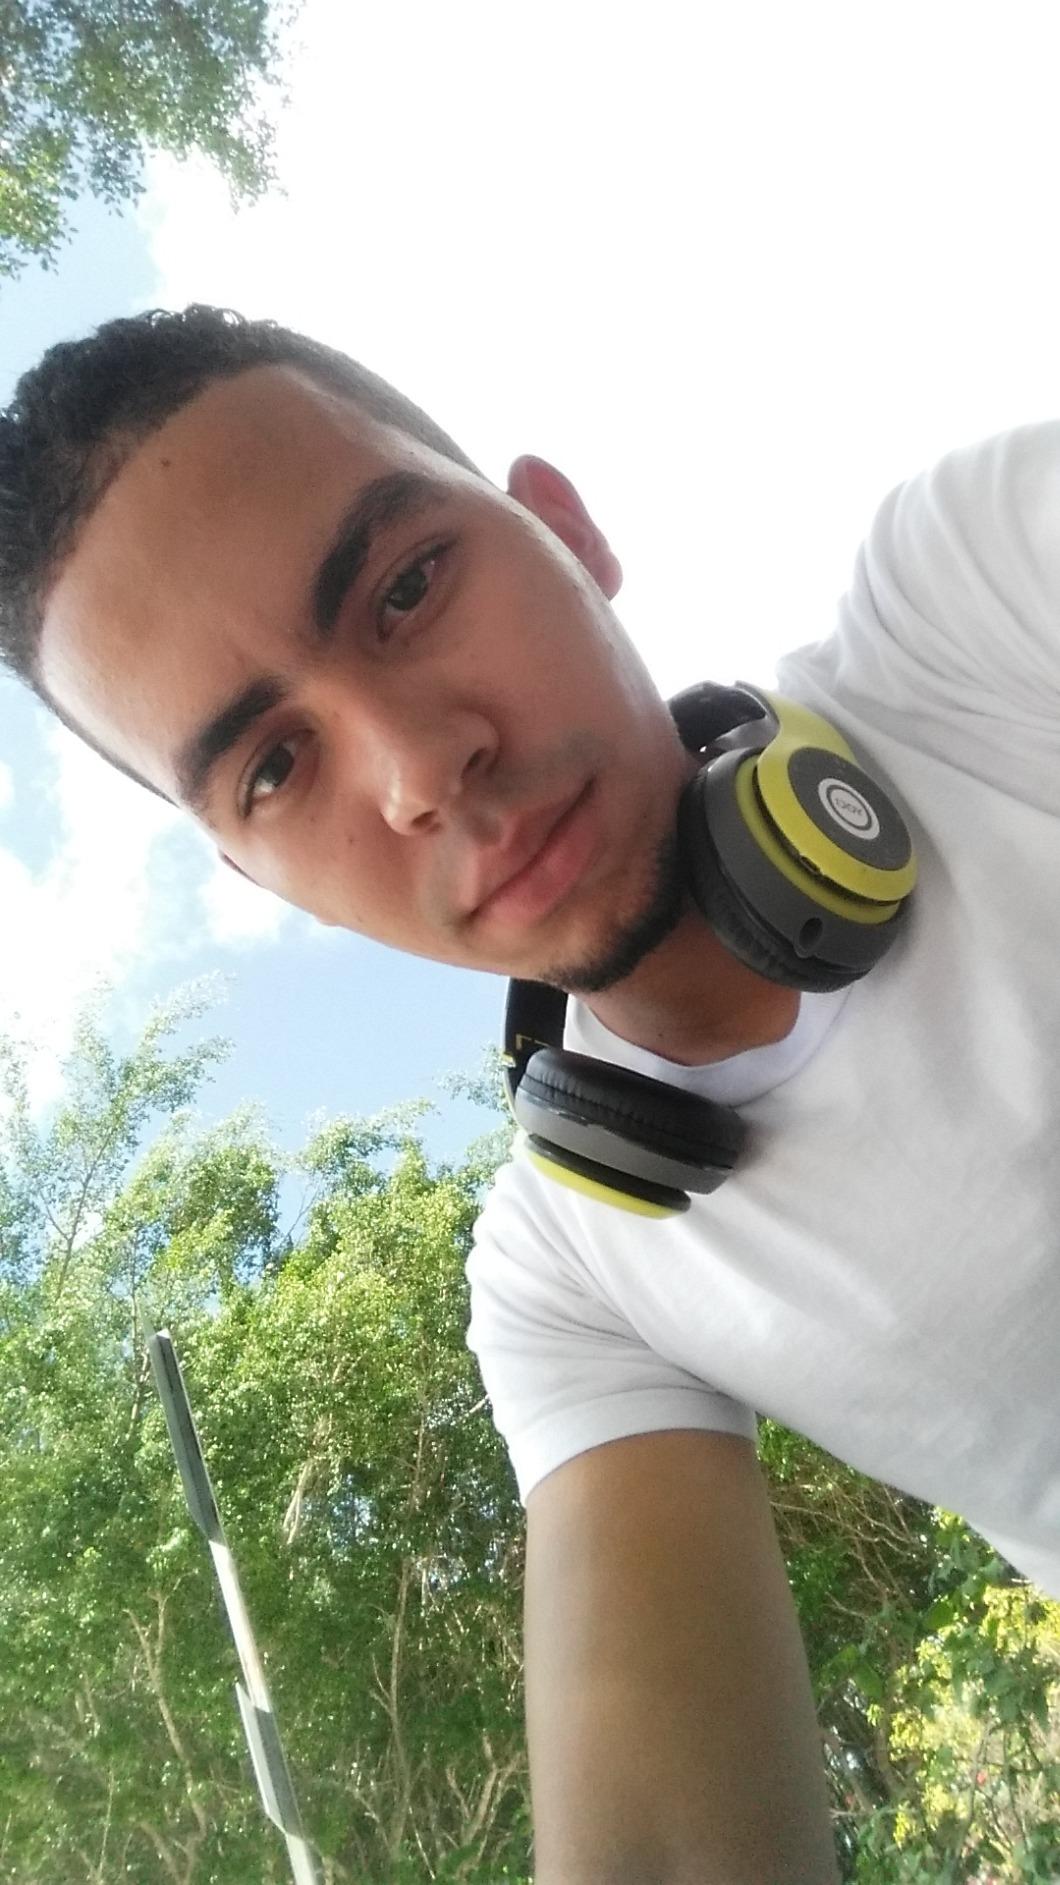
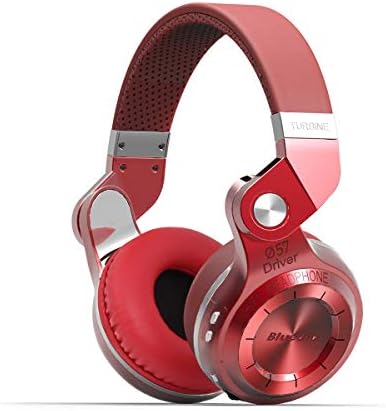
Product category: headphones
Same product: no